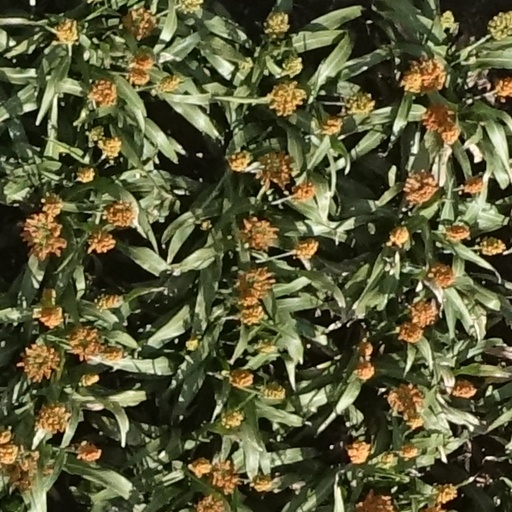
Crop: sorghum